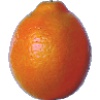
Label: Tangelo 1